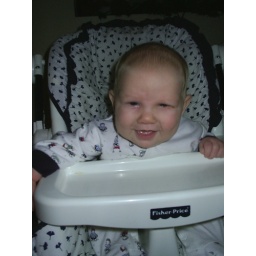
I had my first taste of cereal at Christmas in the big boy chair